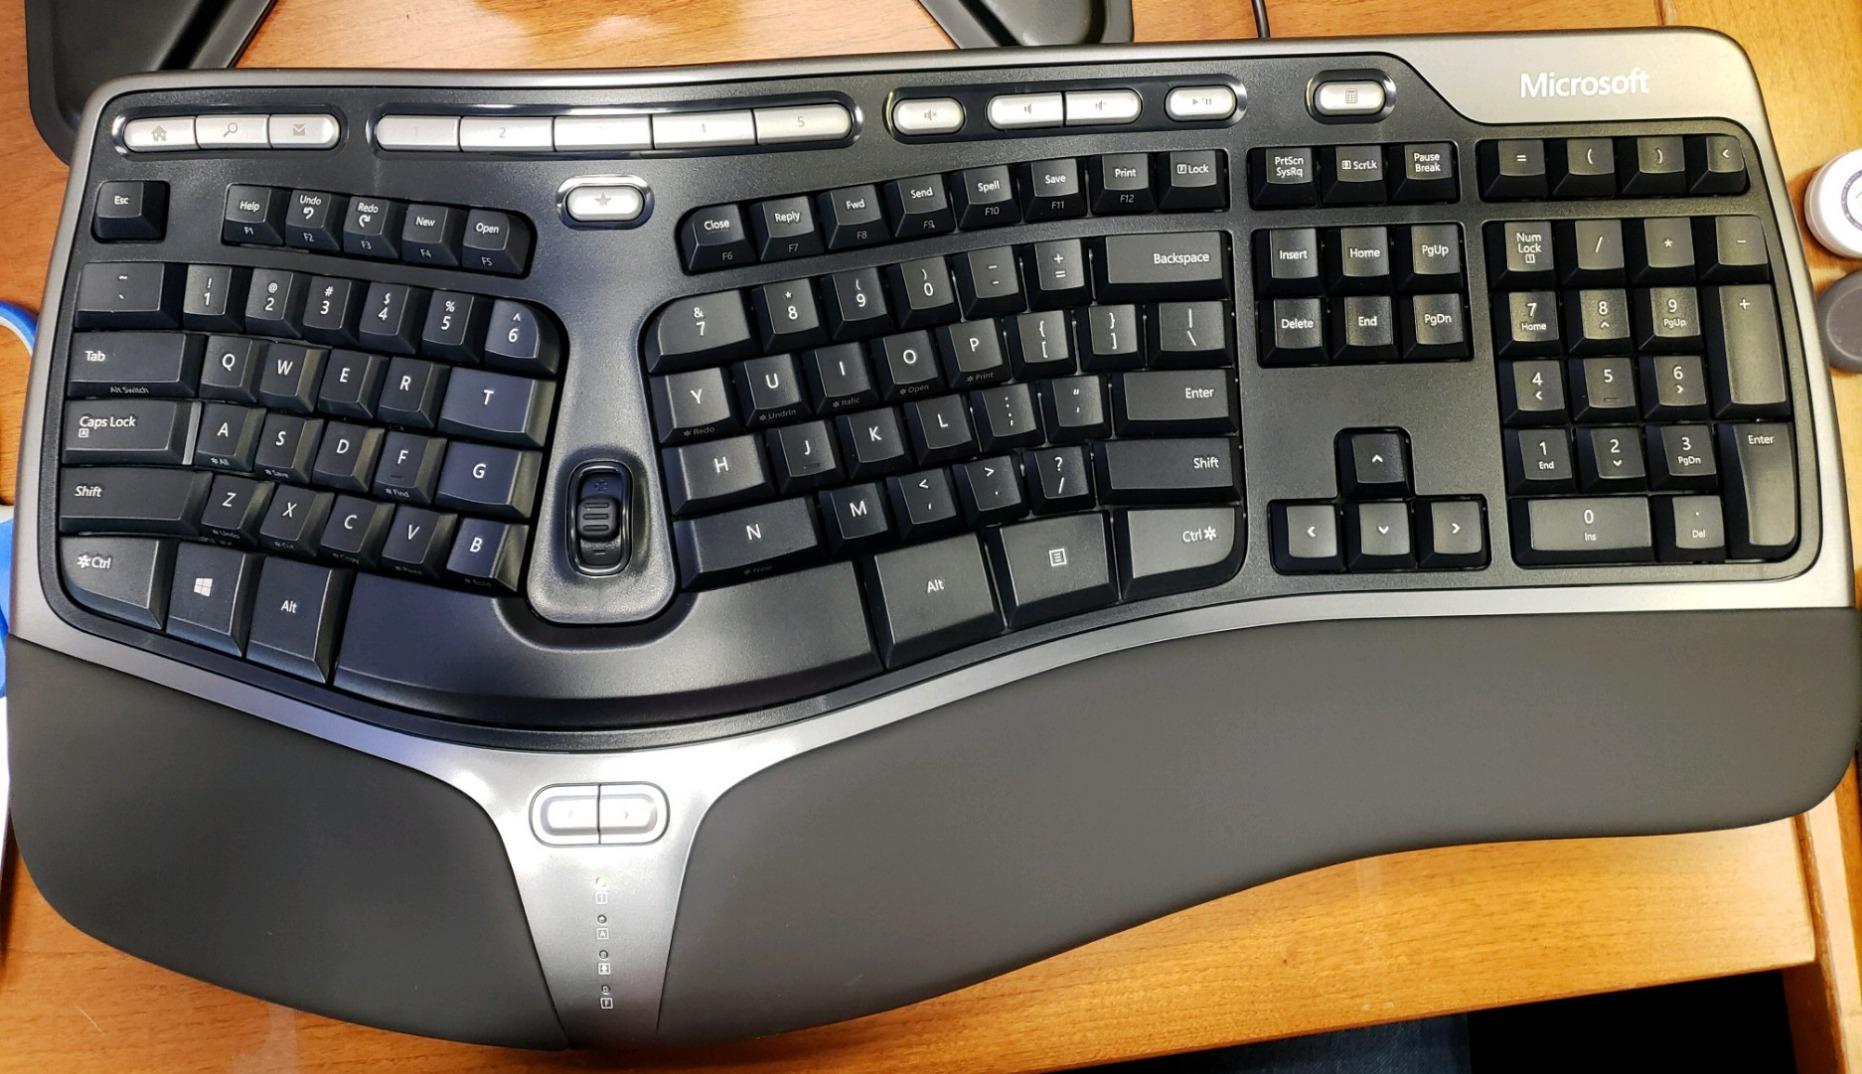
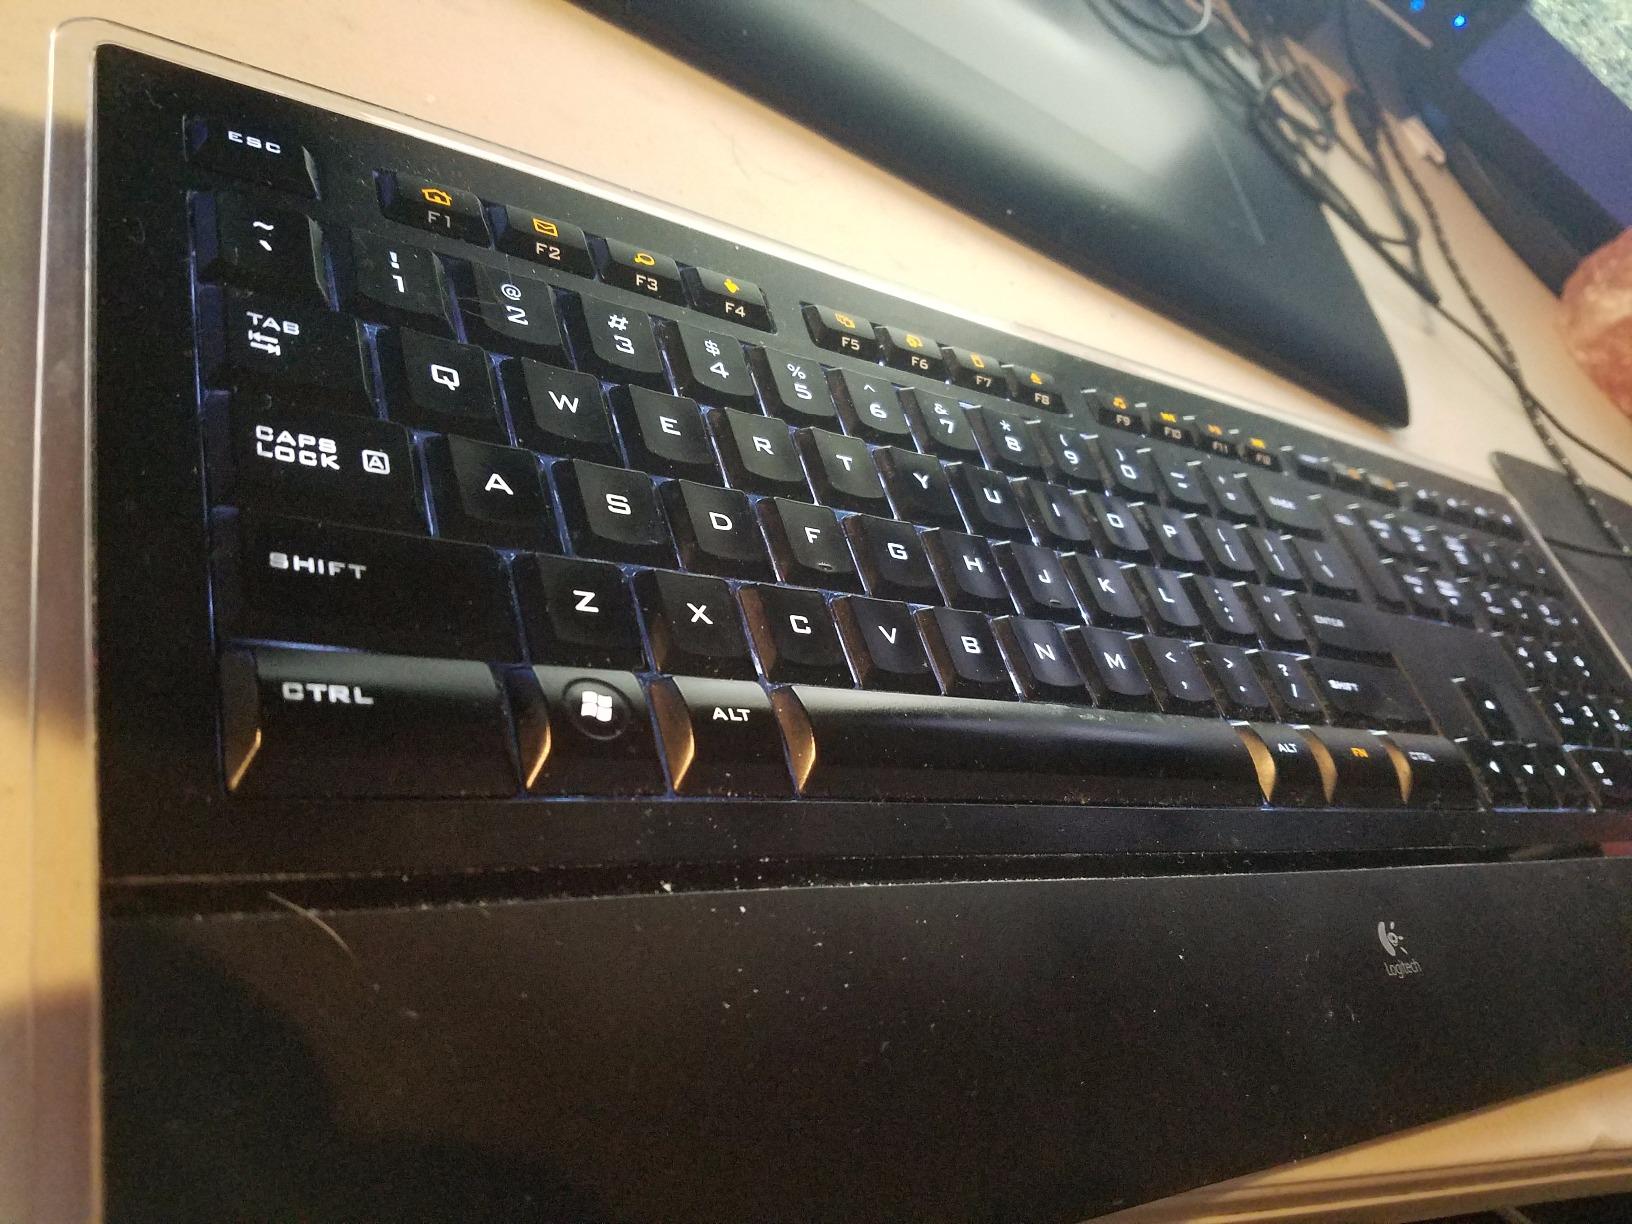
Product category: keyboard
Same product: no